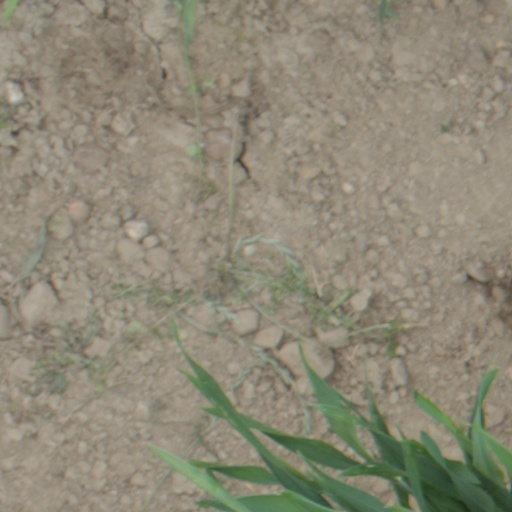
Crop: wheat